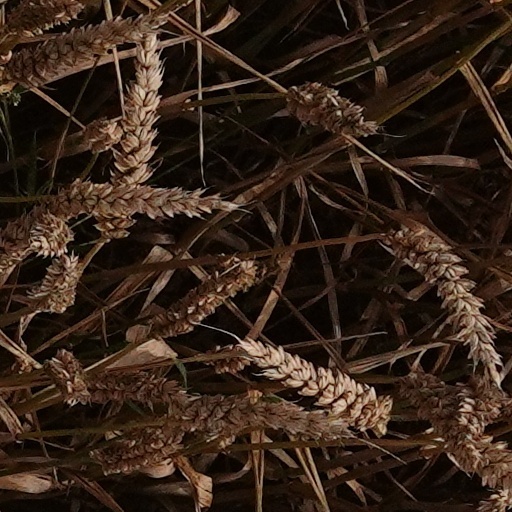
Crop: wheat